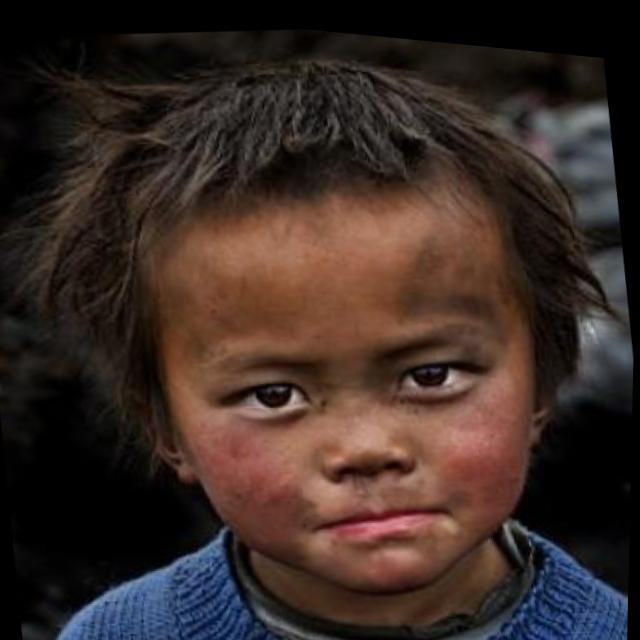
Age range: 0-12